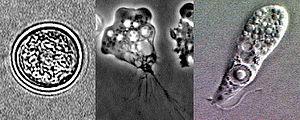
L'amœbose, anciennement appelée amibiase est un état lié à la présence dans l'organisme d'un parasite intestinal microscopique, un protozoaire dénommé Entamoeba histolytica, le plus souvent sans manifestations cliniques, mais qui se manifeste comme une maladie dans 10 % des cas.